Jesa

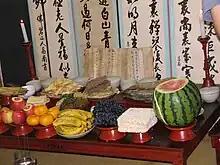
A jesa spread (2005)

The ancestral rituals known as Jesa in Korean, have been practiced since the legendary Dangun era in ancient Korea. These rituals involve paying homage and offering sacrifices to ancestors, spirits, and deities. Rooted in the belief that the spirits of ancestors continue to influence the living, Jesa serves as a way to maintain a connection with the past and seek blessings for the present and future.